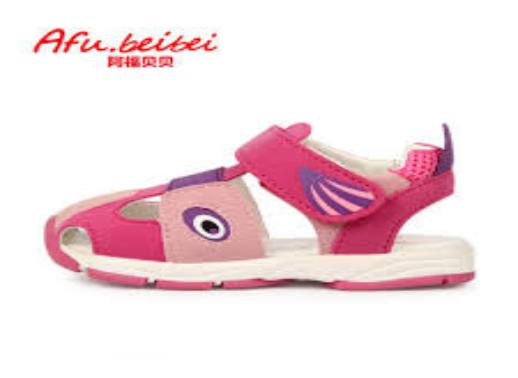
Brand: AFuBeiBei
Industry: Clothes